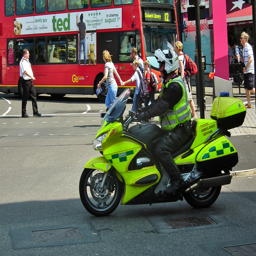
A police officer is waiting at an intersection for the light to change.
Man on a bright green motorcycle next to a public transit bus.
a police officer is on a motorcycle with a double decker bus in the background
A cop riding on the back of a neon motorcycle.
A man on a neon colored motorcycle bike on the street.